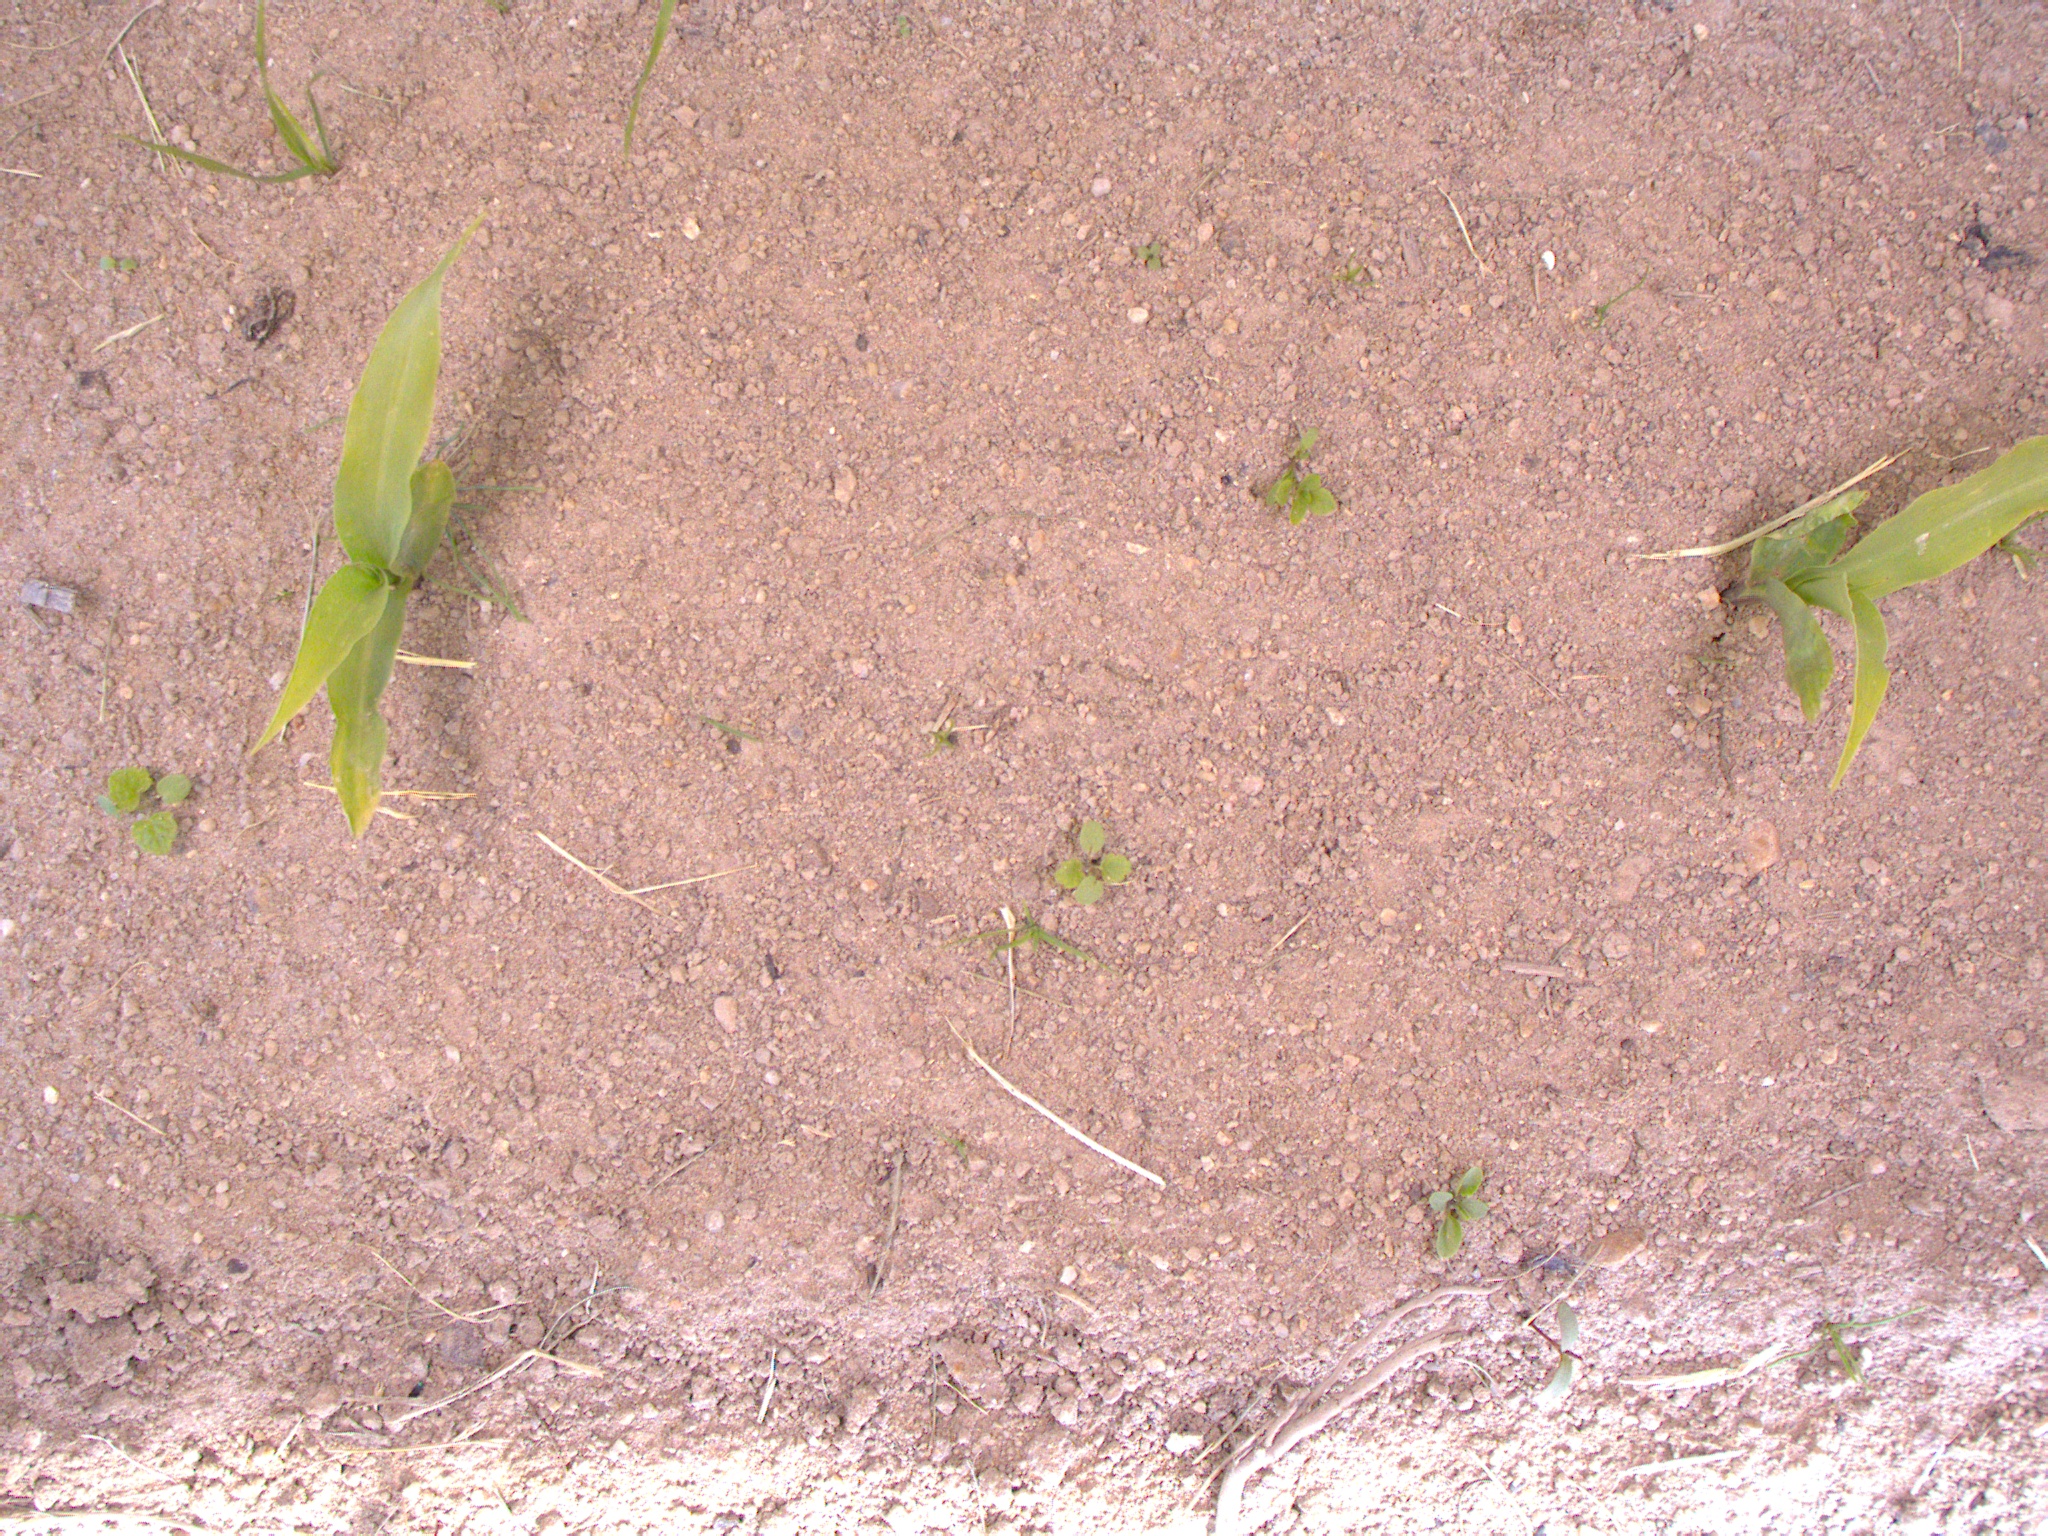
Crop: maize
Objects: maize, maize, stem_maize, stem_maize